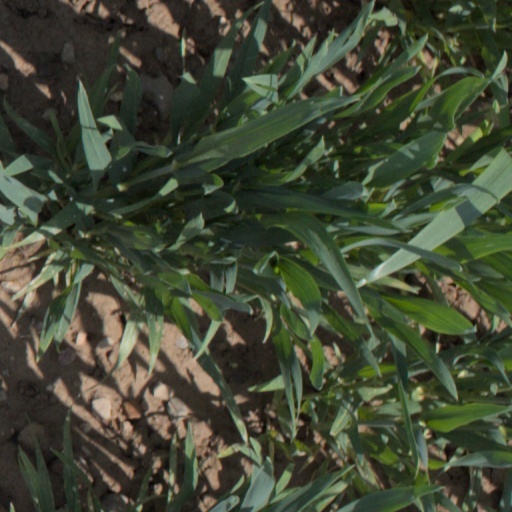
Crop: wheat